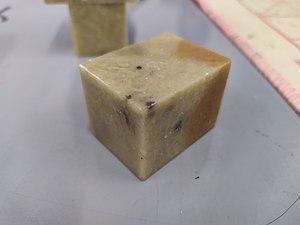
La pierre de Qingian est une pyrophyllite du xian de Qingtian, dans la province du Zhejiang, en République populaire de Chine, utilisée en chine pour la confection des yingzhang, des sceaux apposés sur les œuvres de peinture chinoise ou de calligraphie chinoise, proviennent des roches de Qingtian. On retrouve également de nombreux sculpteurs de cette pierre dont les œuvres peuvent monter à des milliers de dollars.